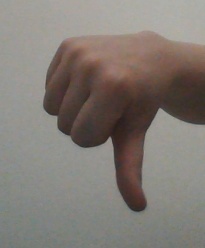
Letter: waw